Ushinohama Station

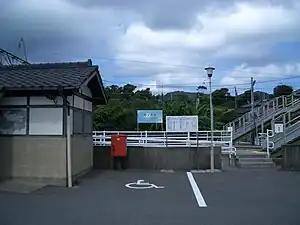
Station building and overpass in 2007

is a passenger railway station located in the city of Akune, Kagoshima Prefecture, Japan. It is served by the It is operated by third-sector railway company Hisatsu Orange Railway.